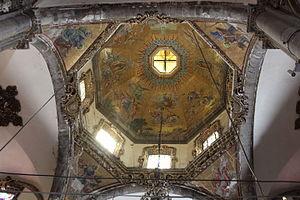
Le Temple expiatoire du Christ-Roi aussi connu sous le nom de la Vieille Basilique de Notre-Dame de Guadalupe, est une basilique catholique consacrée à la Vierge de Guadalupe, située dans le sanctuaire marial de Notre-Dame de Guadalupe, au nord de Mexico.